Martin Müller (cyclist)

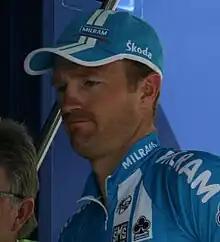

Martin Müller (born 5 April 1974 in Forst) is a German former professional road bicycle racer who last rode for UCI ProTour team . Müller retired after the 2009 season.